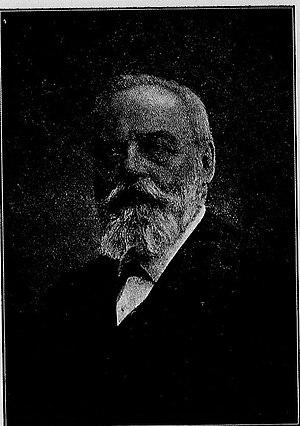
Portrait de Georges Le Monnier
Cette page concerne les événements qui se sont produits durant l'année 1931 en Lorraine.
Georges Le Monnier, né à Bordeaux le 4 mars 1843 et mort à Nancy le 10 juin 1931, est un scientifique et un institutionnel nancéien.